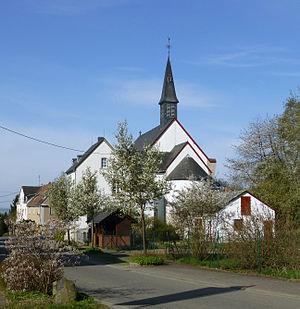
Pohl est une municipalité du Verbandsgemeinde Nassau, dans l'arrondissement de Rhin-Lahn, en Rhénanie-Palatinat, dans l'ouest de l'Allemagne, sur la route 260, dite route du Limes allemand. Un Kastell romain y a été reconstitué en 2011.